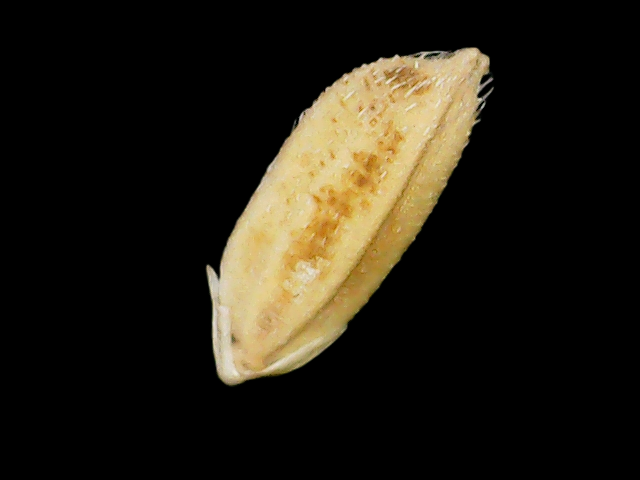
Rice variety: Bd33